Anna Vasa of Sweden

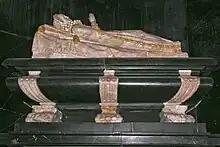
Princess Anne's grave in Toruń

Anna remained unmarried. In 1602, duke Charles de Gonzaga-Nevers suggested a marriage to a French prince, which was never realized. The negotiations with Johann Georg von Brandenburg were finally discontinued in 1609. The rumors that she had a love relationship with the exiled Swedish count Gustaf Brahe, a supporter of Sigismund, have never been confirmed, but it was used by Charles IX, who feared her political influence and in a letter to Sigismund from 1607 referred to her as: "Your poisonous sister, the creator of all evil and born to the destruction of all lands and the Kingdom". Charles IX once feared that she would marry Tsar Dmitrij of Russia, which was however a false rumor.